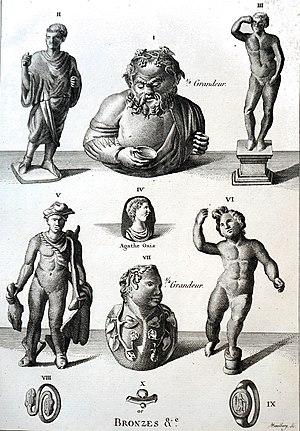
planche publiée dans le tome III.